Ben Harrison (rugby league)

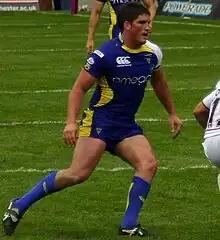
Harrison playing for the Warrington Wolves in 2008

Harrison signed for the Warrington Wolves in 2005, he made his début for the Warrington side against the Salford City Reds, and other than two loan periods, he played his entire club career for the Warrington club.